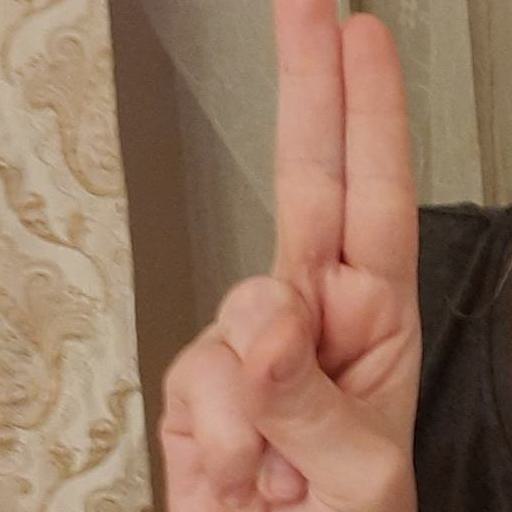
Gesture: two_up